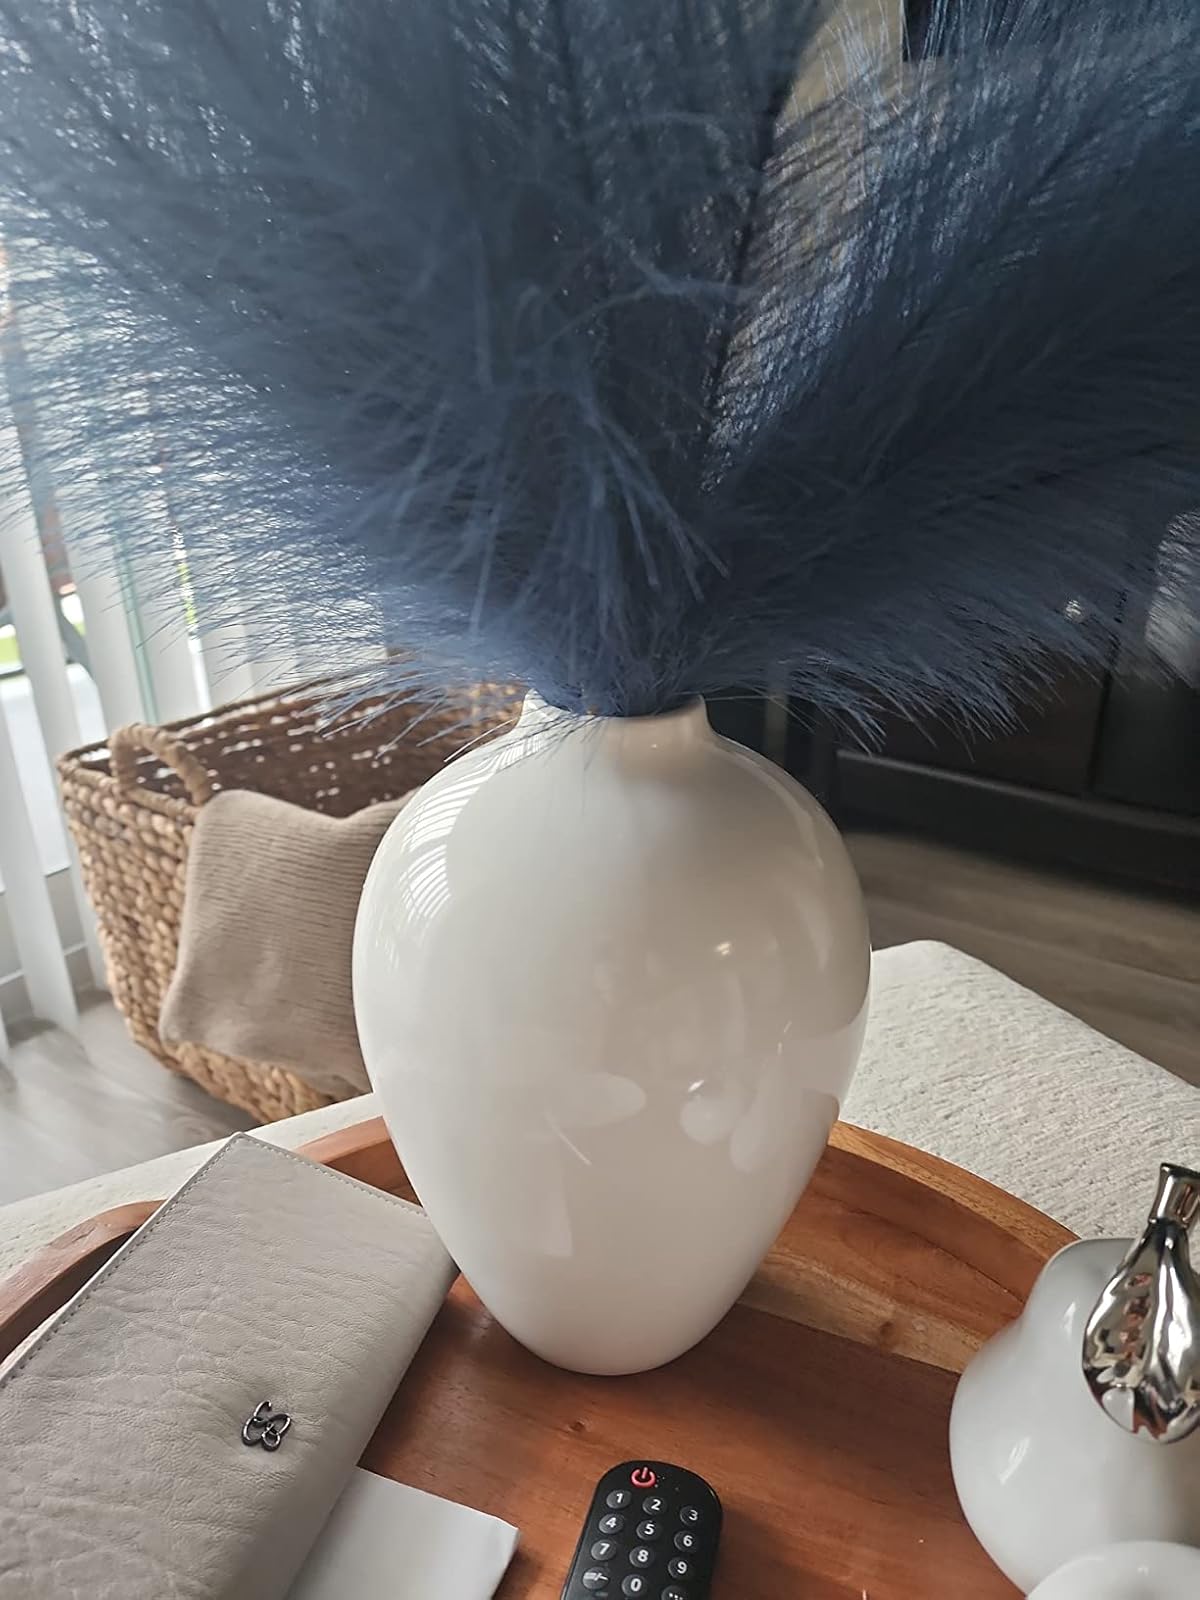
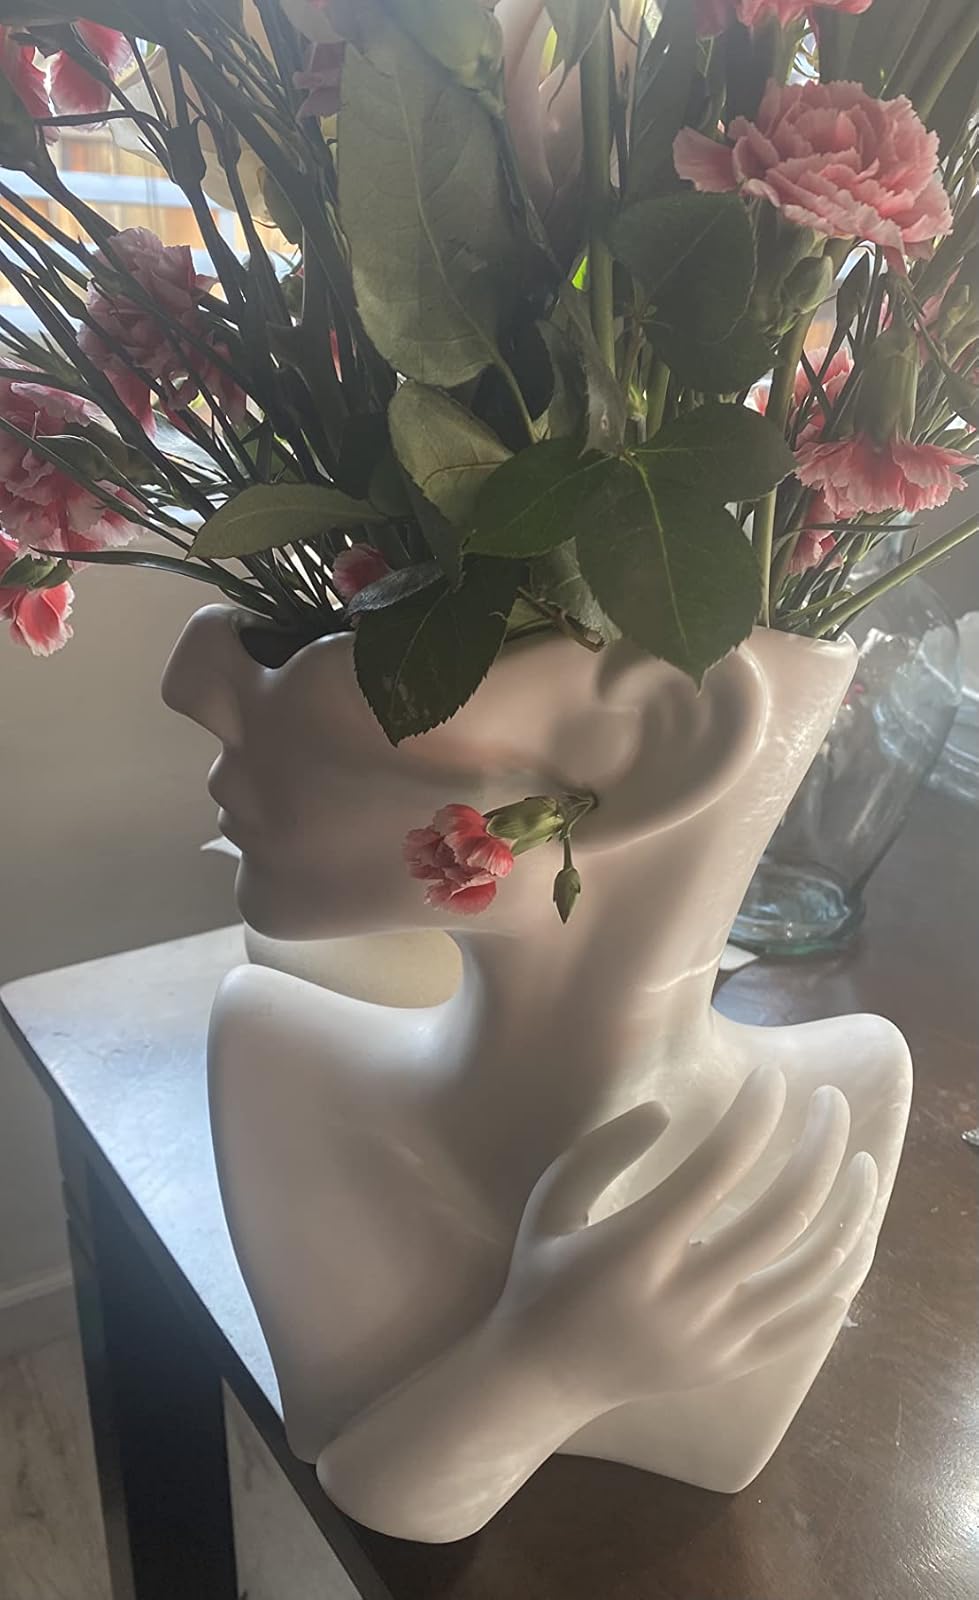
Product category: vase
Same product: no